Nuragic sanctuary of Santa Vittoria

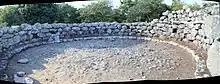
Hut of federal meetings or curia

It is the building furthest from the sacred area and was among the first to be found by Taramelli in the first excavation campaign (1909-1910). It has a circular plan with an external diameter of and an internal diameter of about . It is built with rows of basalt blocks and has an S-E-facing access with a stone threshold. The pavement is made of cobblestones which were originally covered by a layer of beaten black clay. Along the entire internal perimeter runs a seat made of limestone blocks about high which could hold about 50 people. At a height of about ran a shelf made of white limestone slabs of which only a small number remains in place since most of them were used for the construction of tombs of the Roman era.